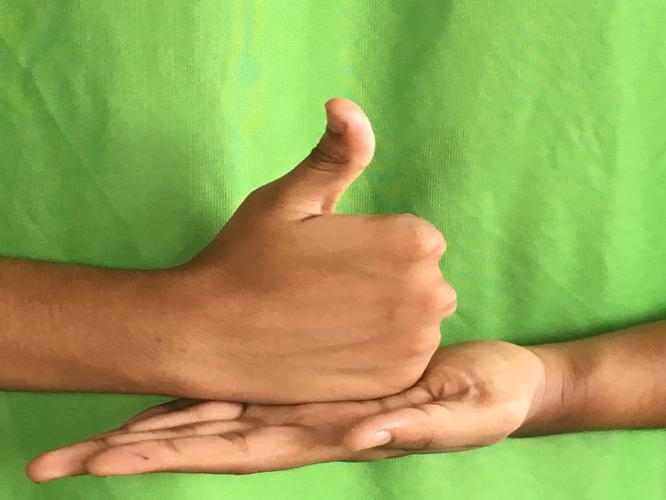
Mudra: Shivalinga
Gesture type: double_hand